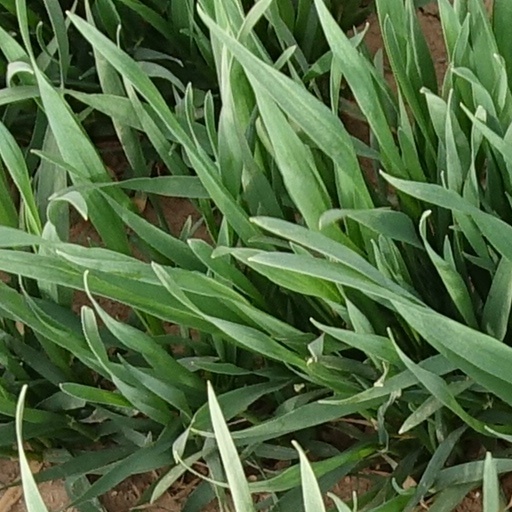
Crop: wheat